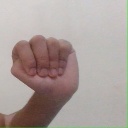
अक्षर: ठ